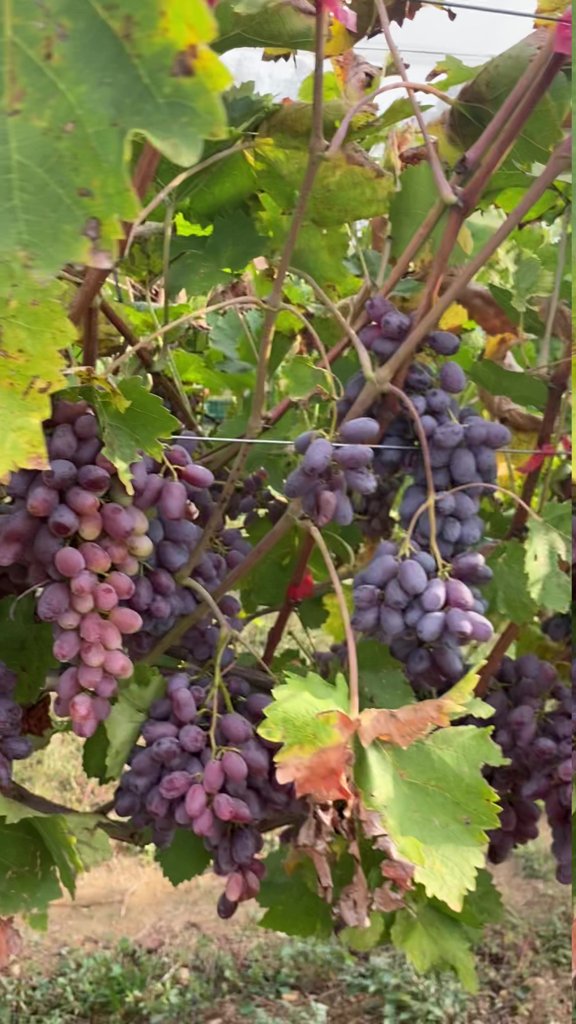
Berries visible: 255
Grape clusters: 7